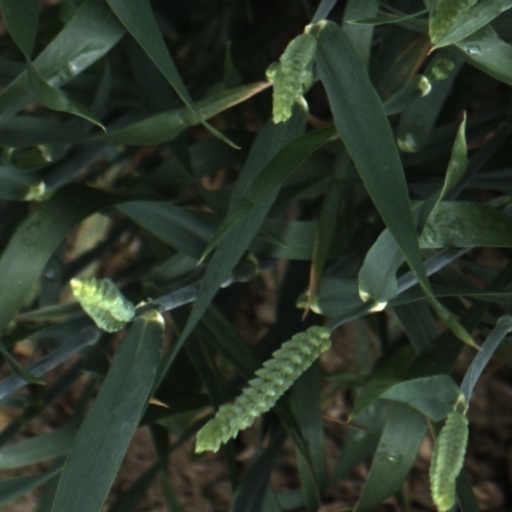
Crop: wheat